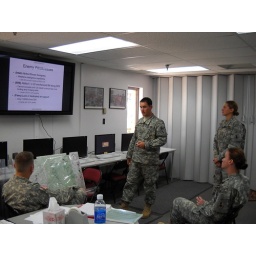
There is a TV monitor in the MI Library's computer room that can be used to practice briefings.